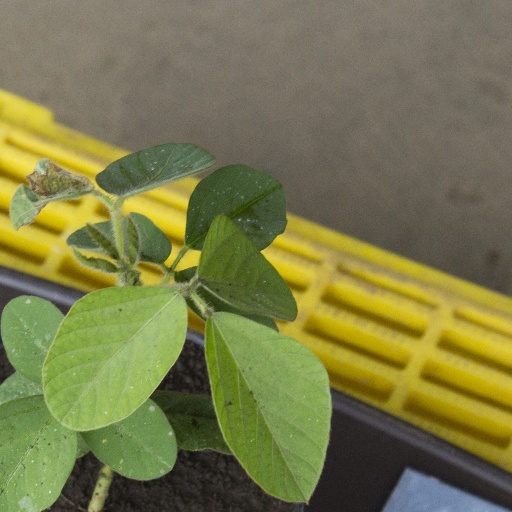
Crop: soybean